Avan Amaran

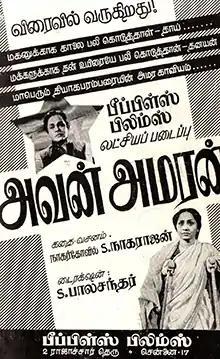
Poster

Avan Amaran is a 1958 Indian Tamil language political drama film produced and written by Nagercoil S. Nagarajan, and directed by S. Balachander. The film stars K. R. Ramasamy, P. Kannamba, Rajasulochana and T. S. Balaiah. It was released on 23 May 1958 and failed at the box office.